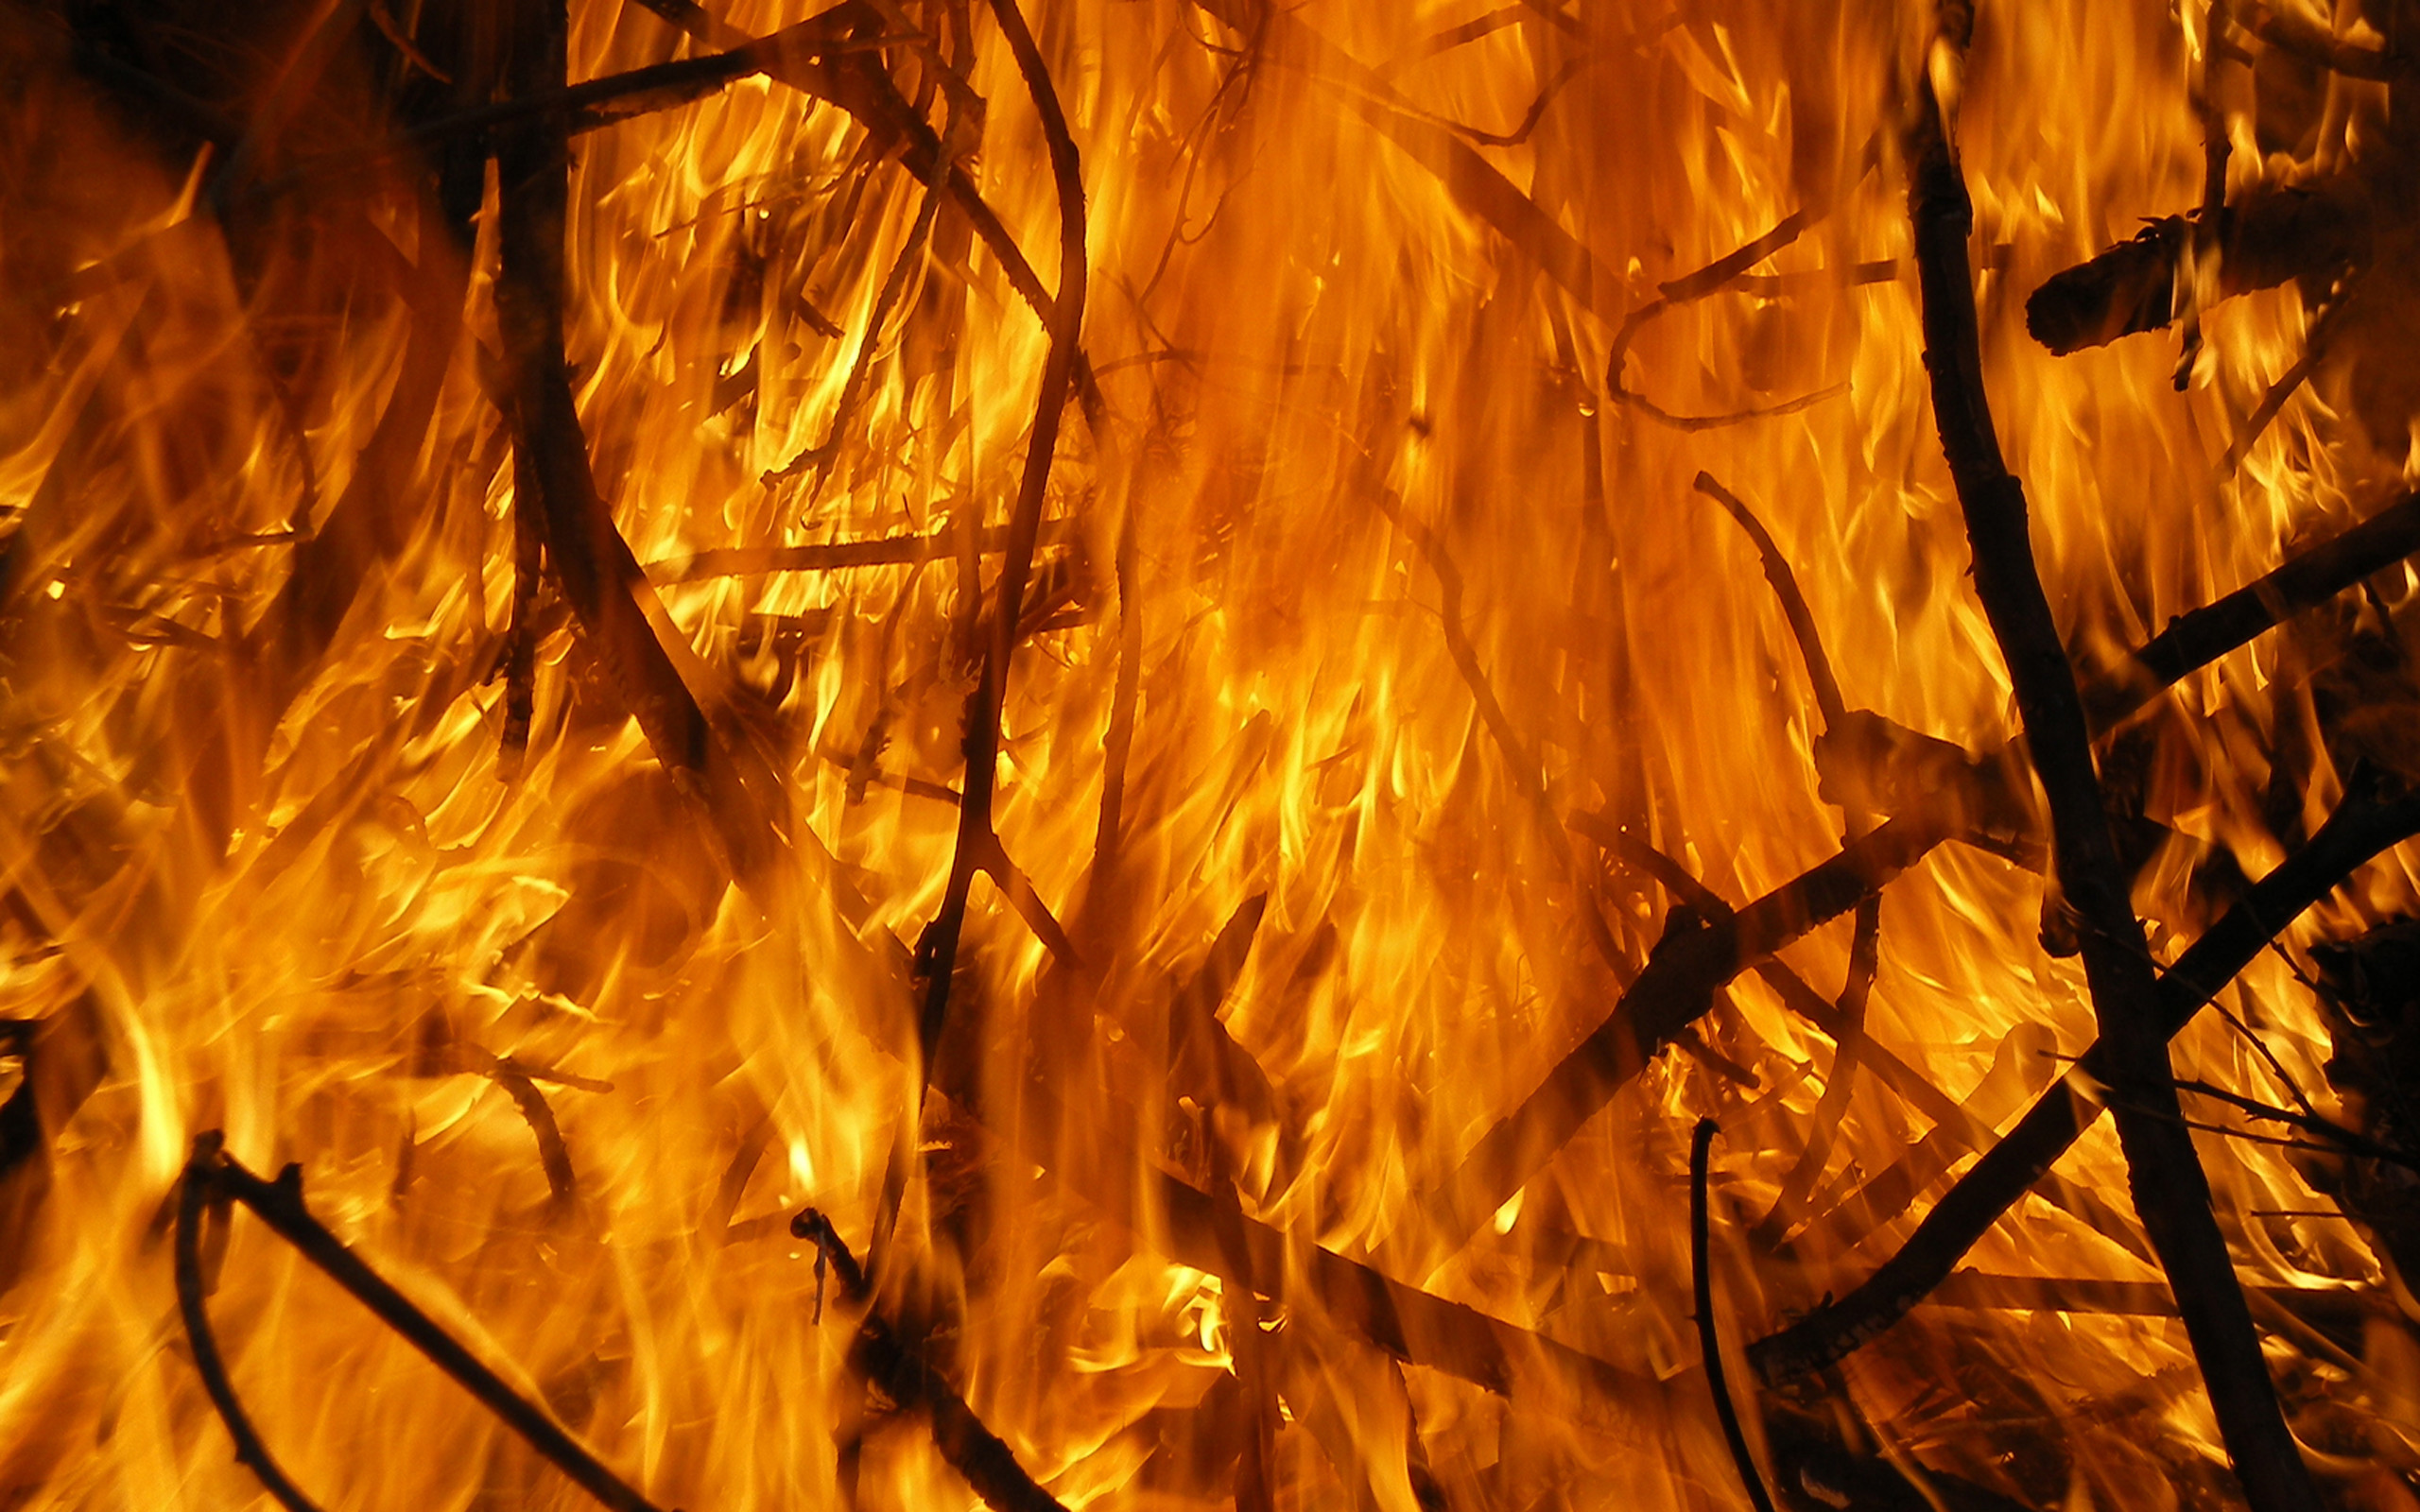
fire, heat, flame, amber, branch, wildfire, geological phenomenon, wood